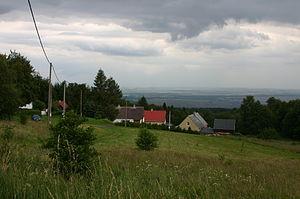
Sedlo est un petit village tchèque de Moravie.